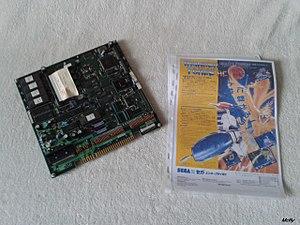
thunder force 3 arcade
Thunder Force 3 est un jeu vidéo de type shoot 'em up à défilement horizontal de Technosoft, sorti en 1990 sur Mega Drive et la même année sur borne d'arcade sous le nom Thunder Force AC.